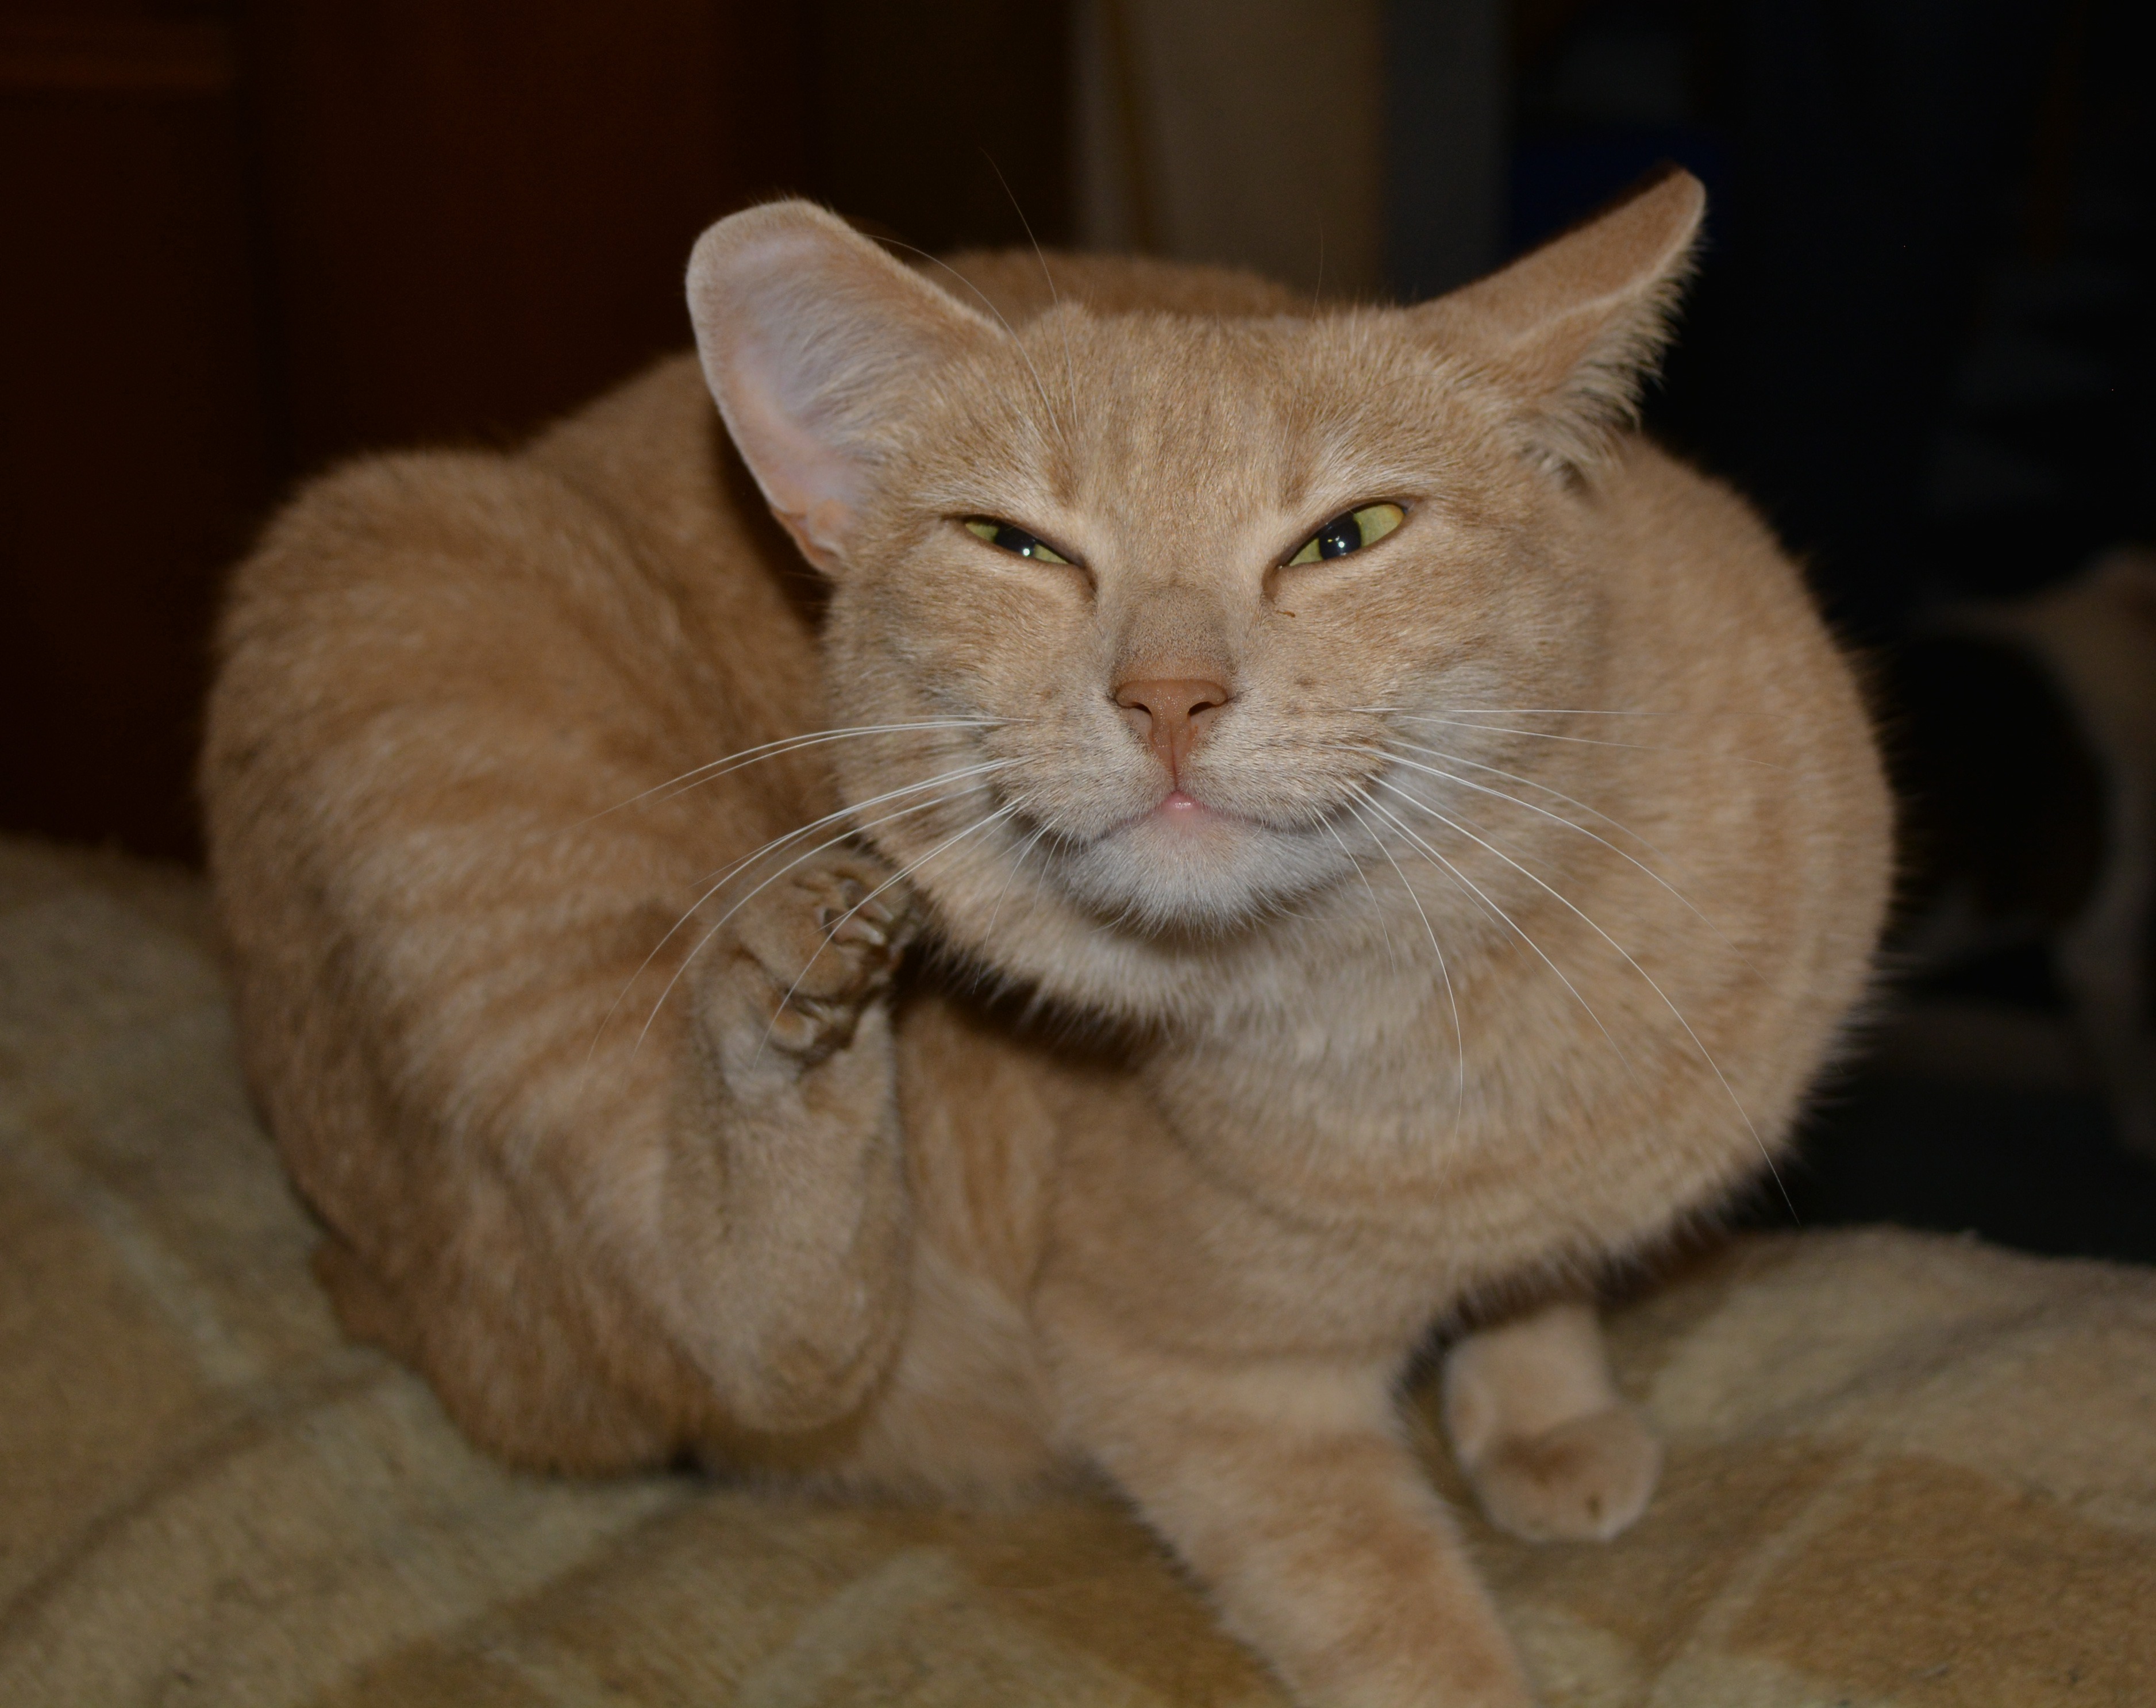
animal, cat, mammal, whiskers, vertebrate, scratch, british shorthair, tabby cat, velvet paw, red brown, european shorthair, small to medium sized cats, cat like mammal, carnivoran, domestic short haired cat, pixie bob